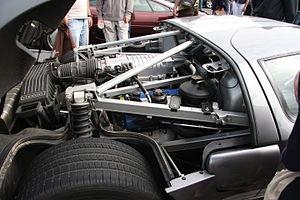
La Ford GT est une voiture de sport du constructeur automobile américain Ford.